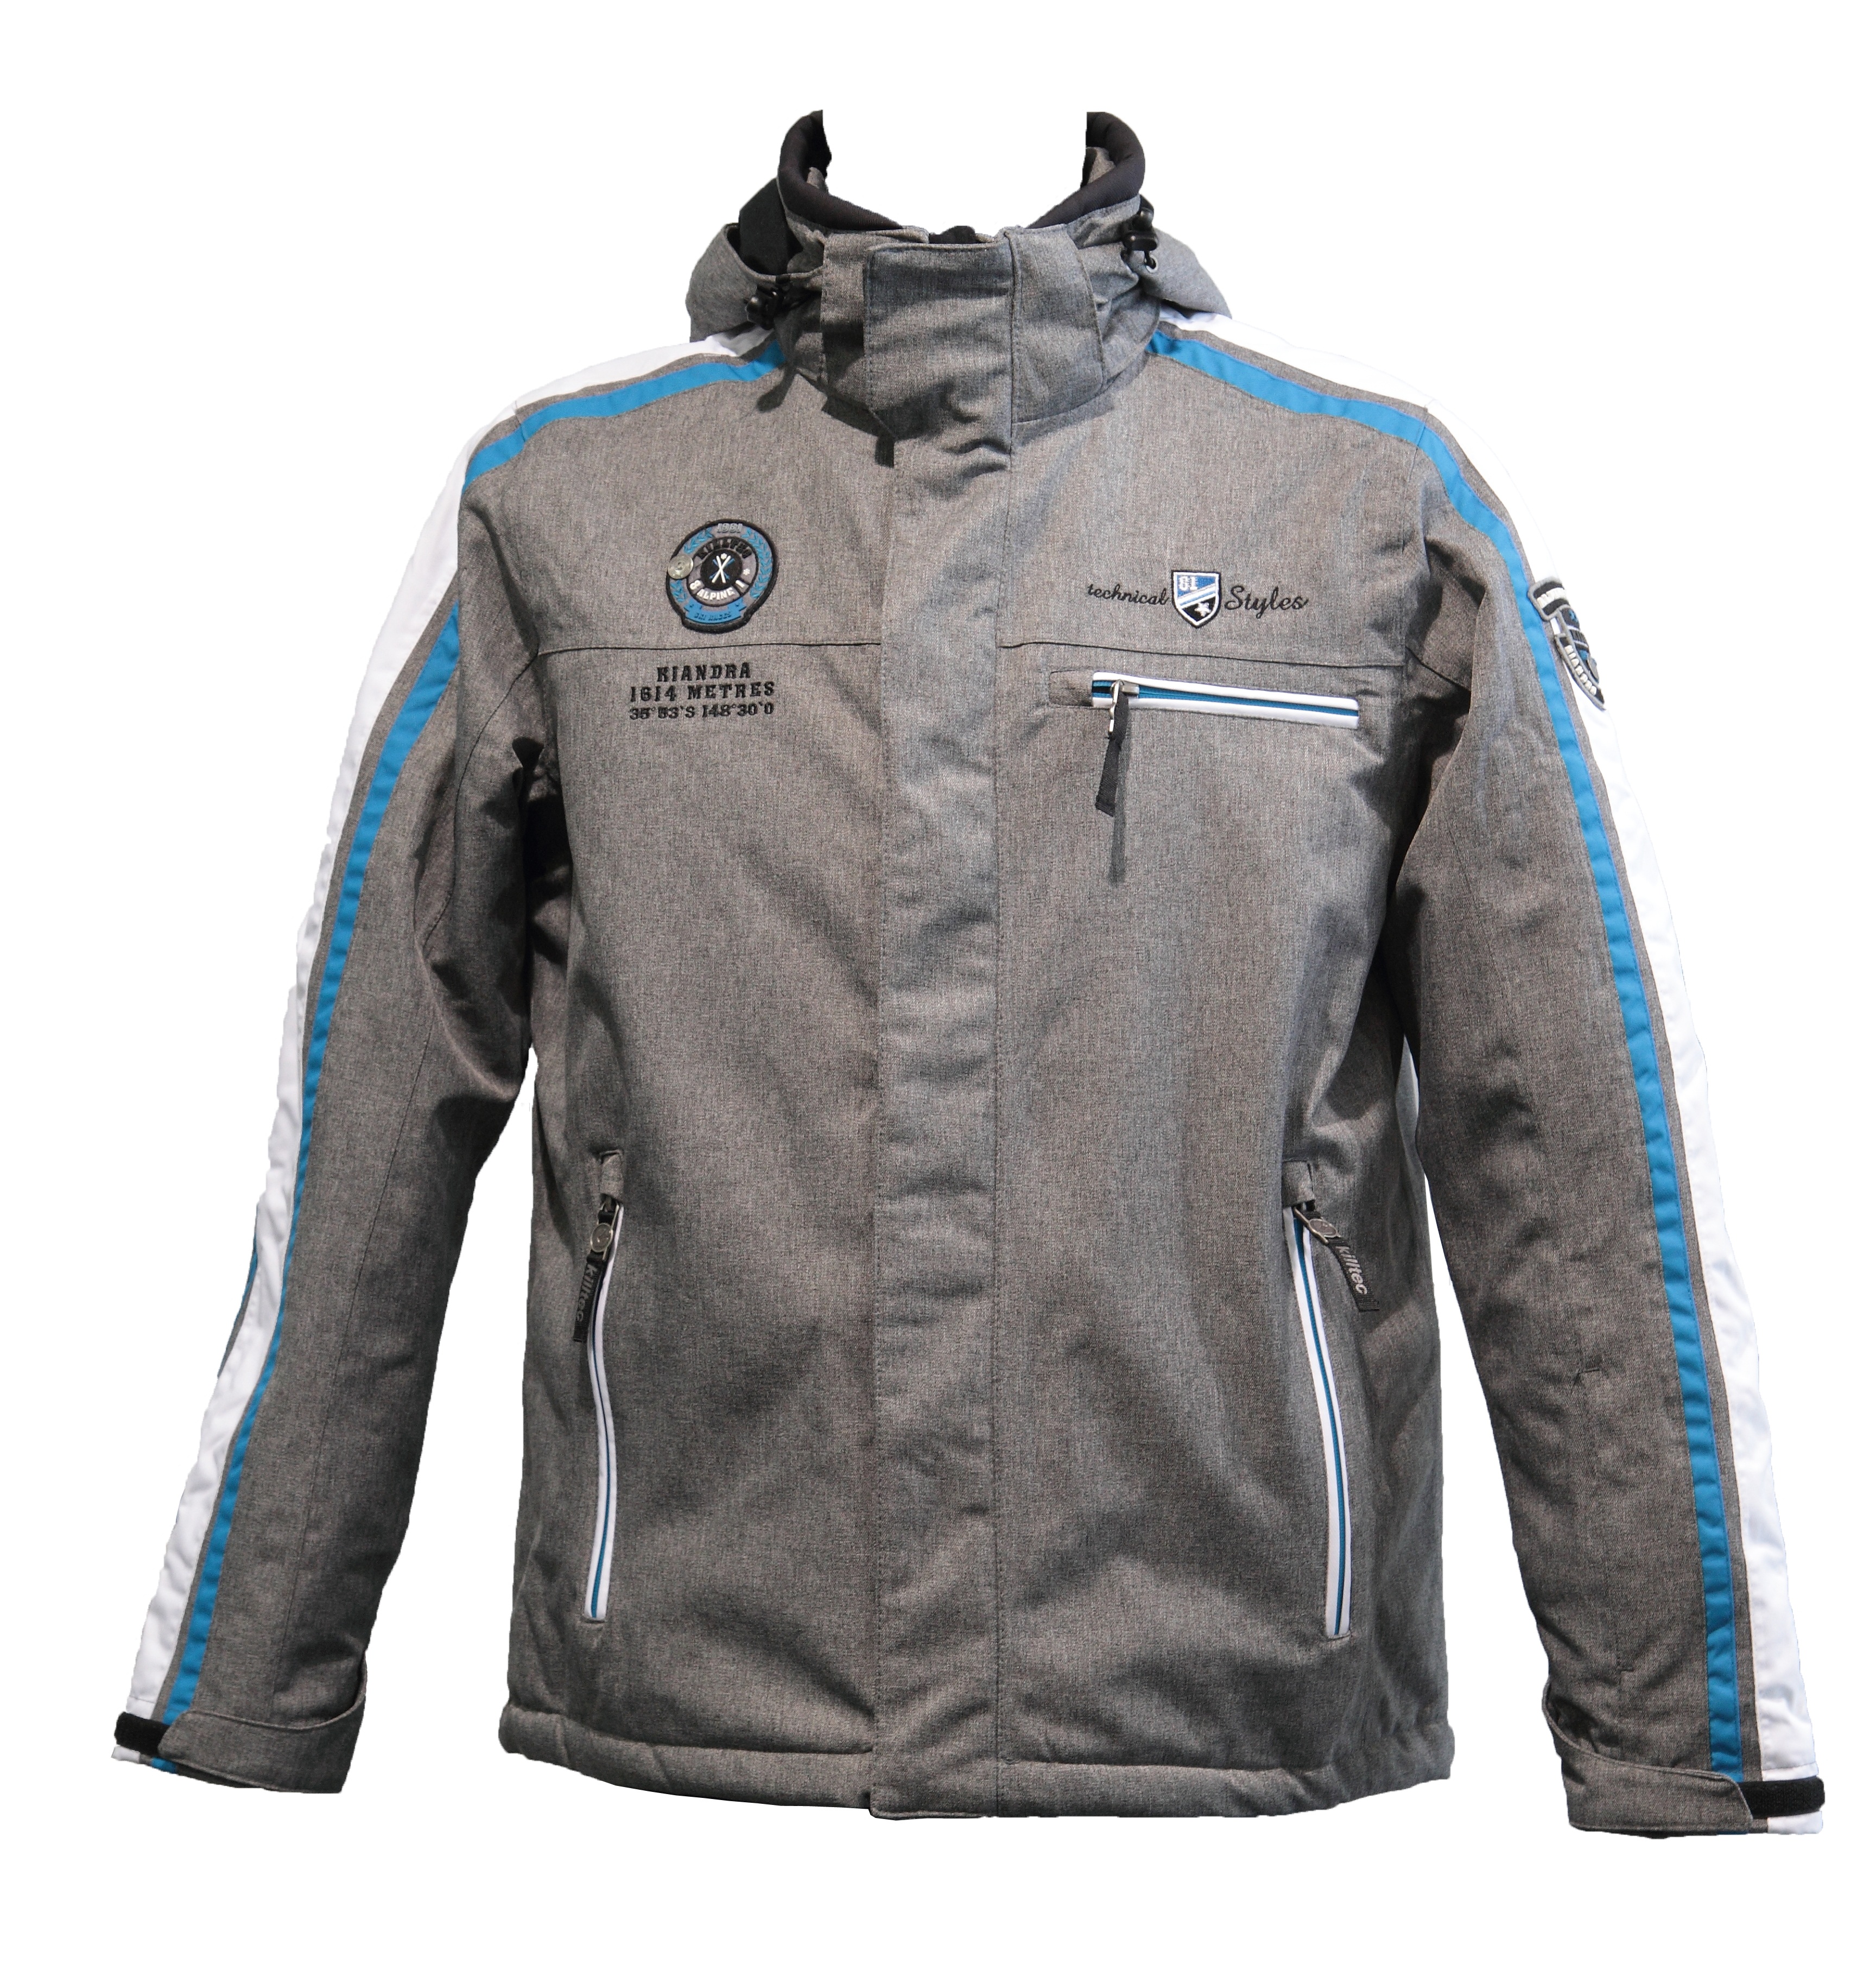
mountain, snow, cold, winter, leather, clothing, jacket, outerwear, material, denim, textile, grey, ski, protection, sleeve, leather jacket, winter holidays, alpine skiing